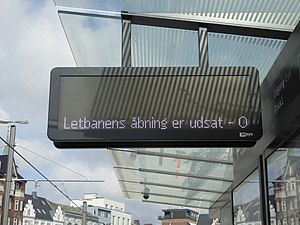
Aarhus Letbane / Historie / Udskudt åbning
"""Letbanens åbning er udsat""."
Aarhus Letbane er et letbanesystem i Aarhus og de omkringliggende kommuner. Den første del mellem Aarhus H og Universitetshospitalet i Skejby blev taget i brug 21. december 2017. De næste strækninger i form af Odderbanen mellem Aarhus og Odder og en forlængelse af den eksisterende strækning fra Universitetshospitalet til Lisbjergskolen åbnede for driften 25. august 2018. De sidste dele af første etape i form af Grenaabanen mellem Aarhus og Grenaa og en ny strækning mellem Lisbjerg og Lystrup åbnede 30. april 2019.